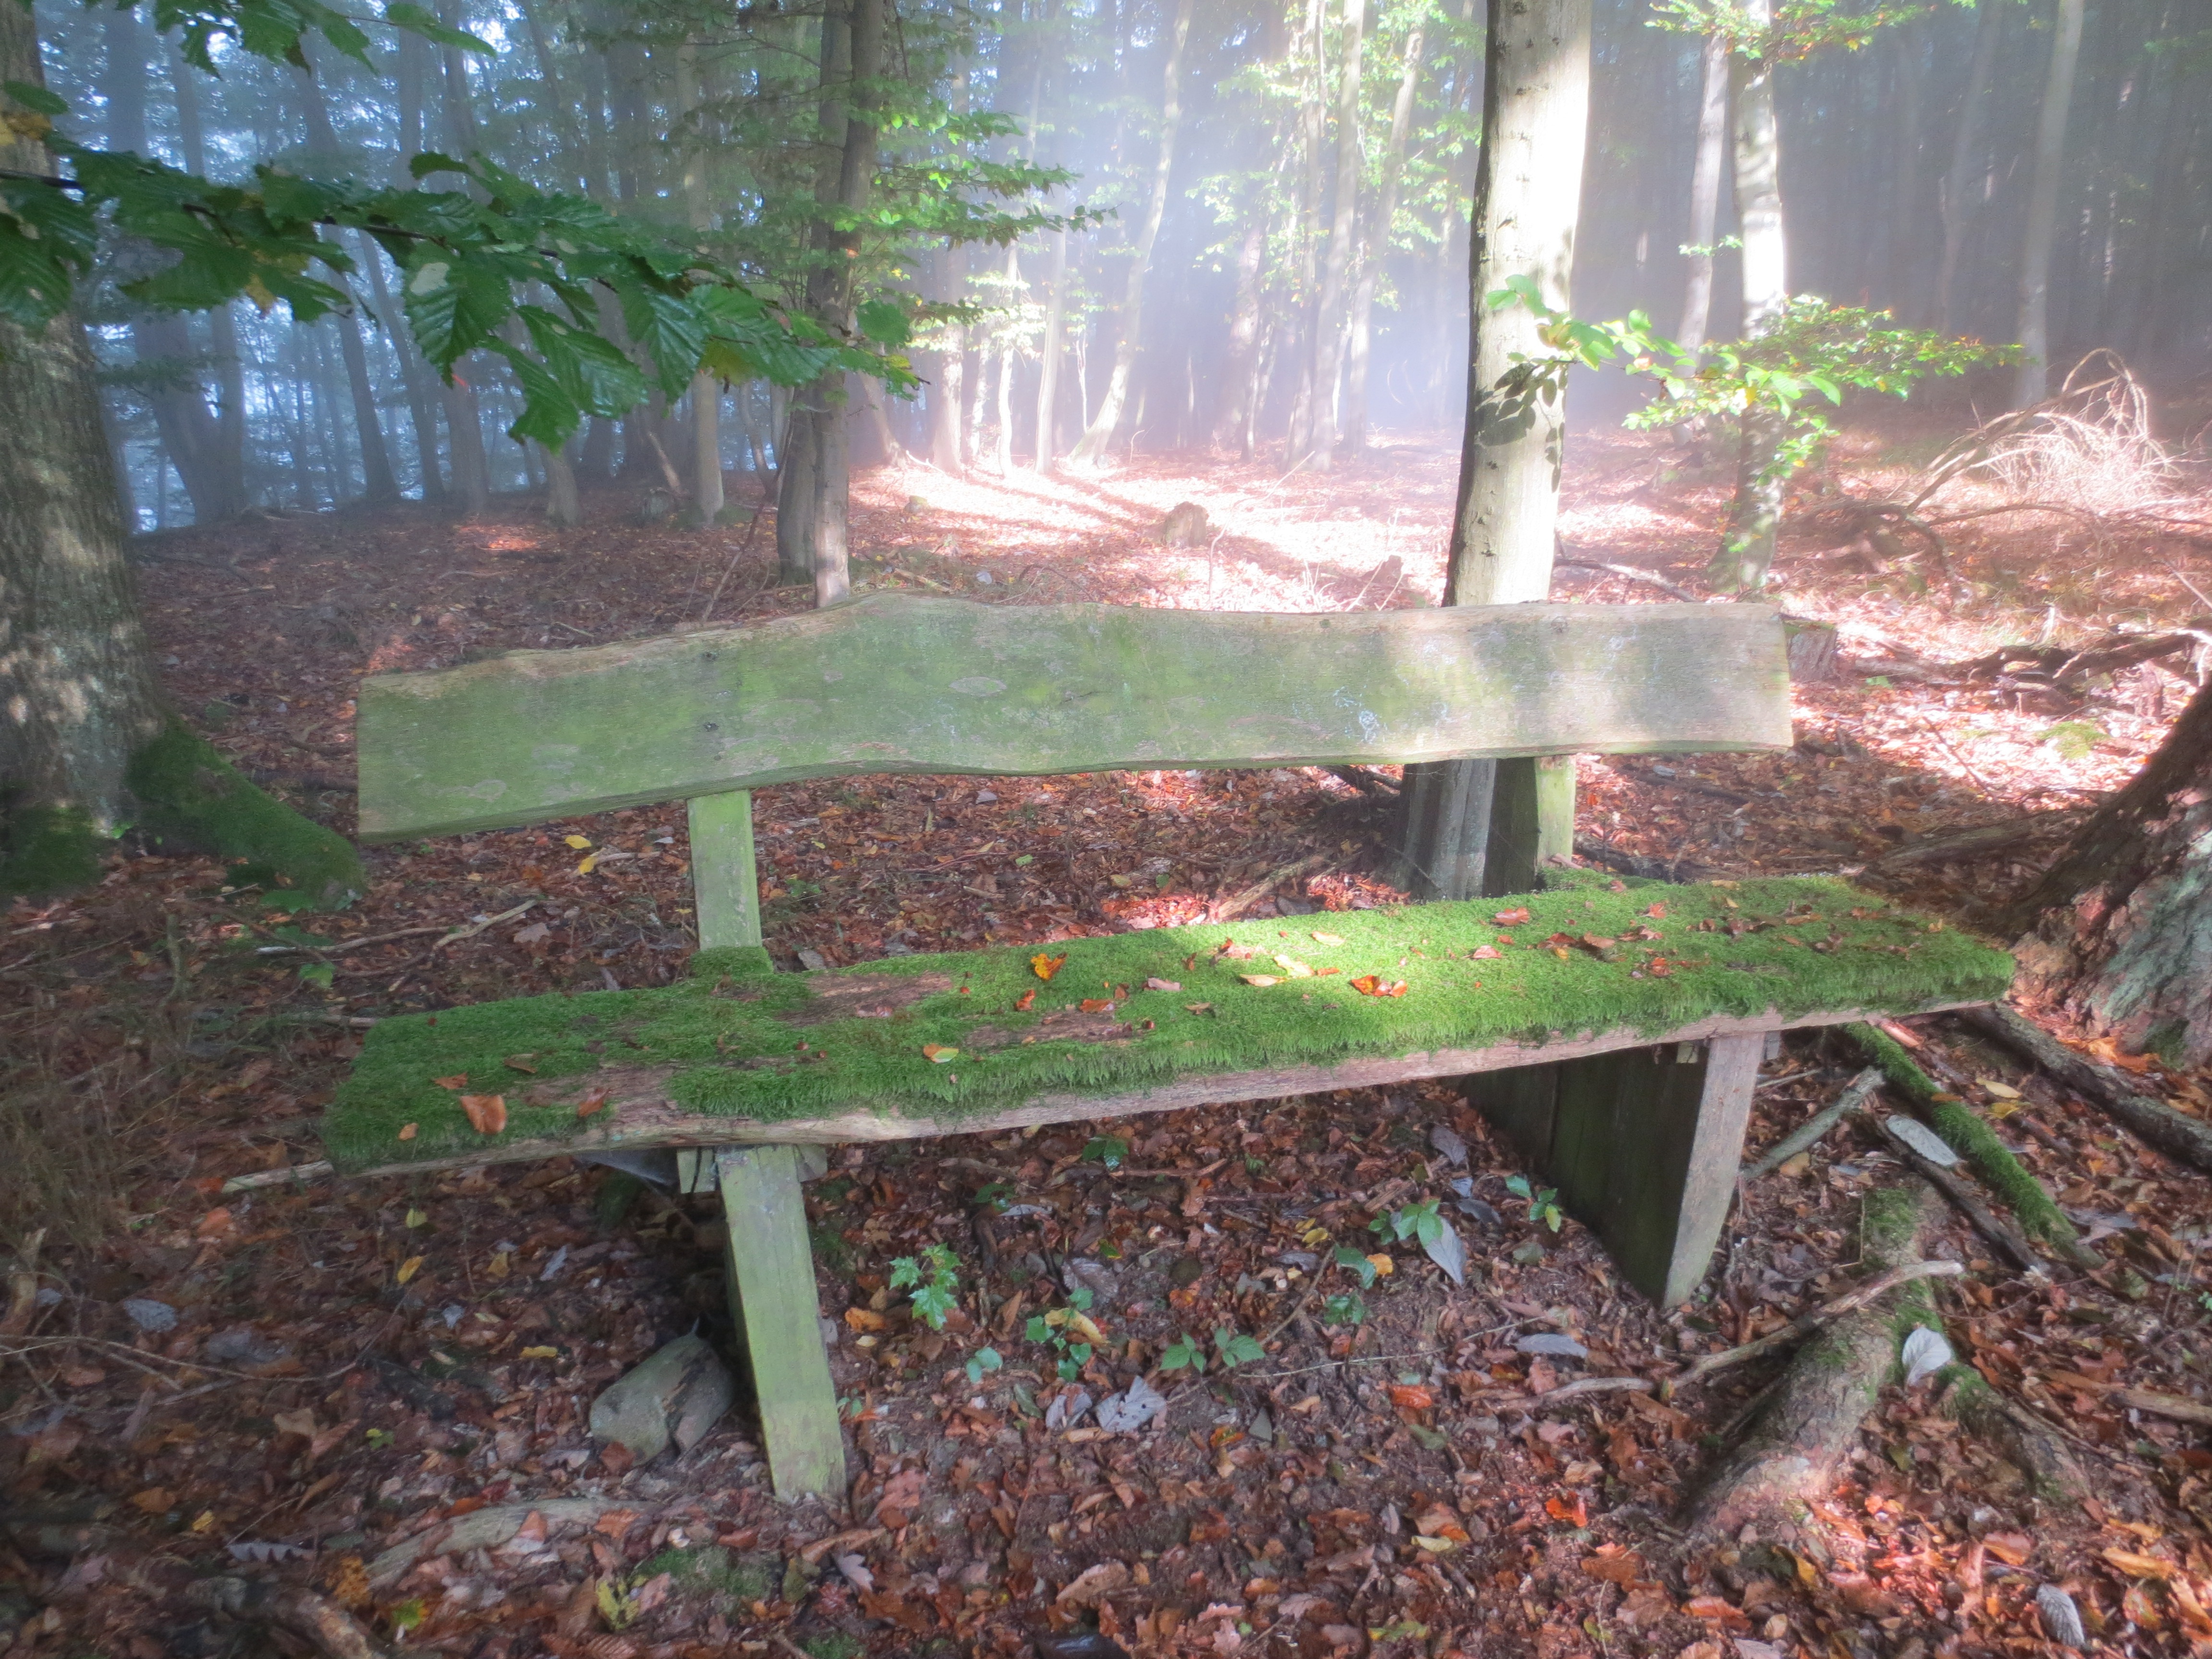
landscape, nature, forest, fog, atmosphere, pond, idyllic, autumn, backyard, brown, rest, lighting, trees, yard, silent, autumn forest